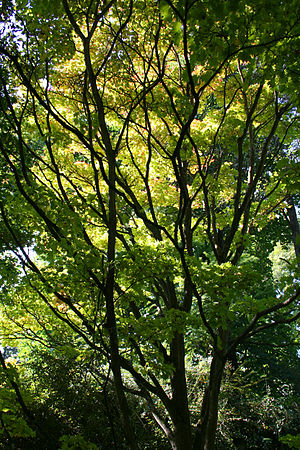
Acer shirasawanum / Beskrivelse
Acer shirasawanum er et lille, løvfældende træ med en tætgrenet, kuplet vækstform. Løvet er pragtfuldt farvet i gule, orange og røde farver om efteråret. Derfor har planten vundet indpas i amerikanske og engelske haver, men derimod ikke nævneværdigt i de danske.